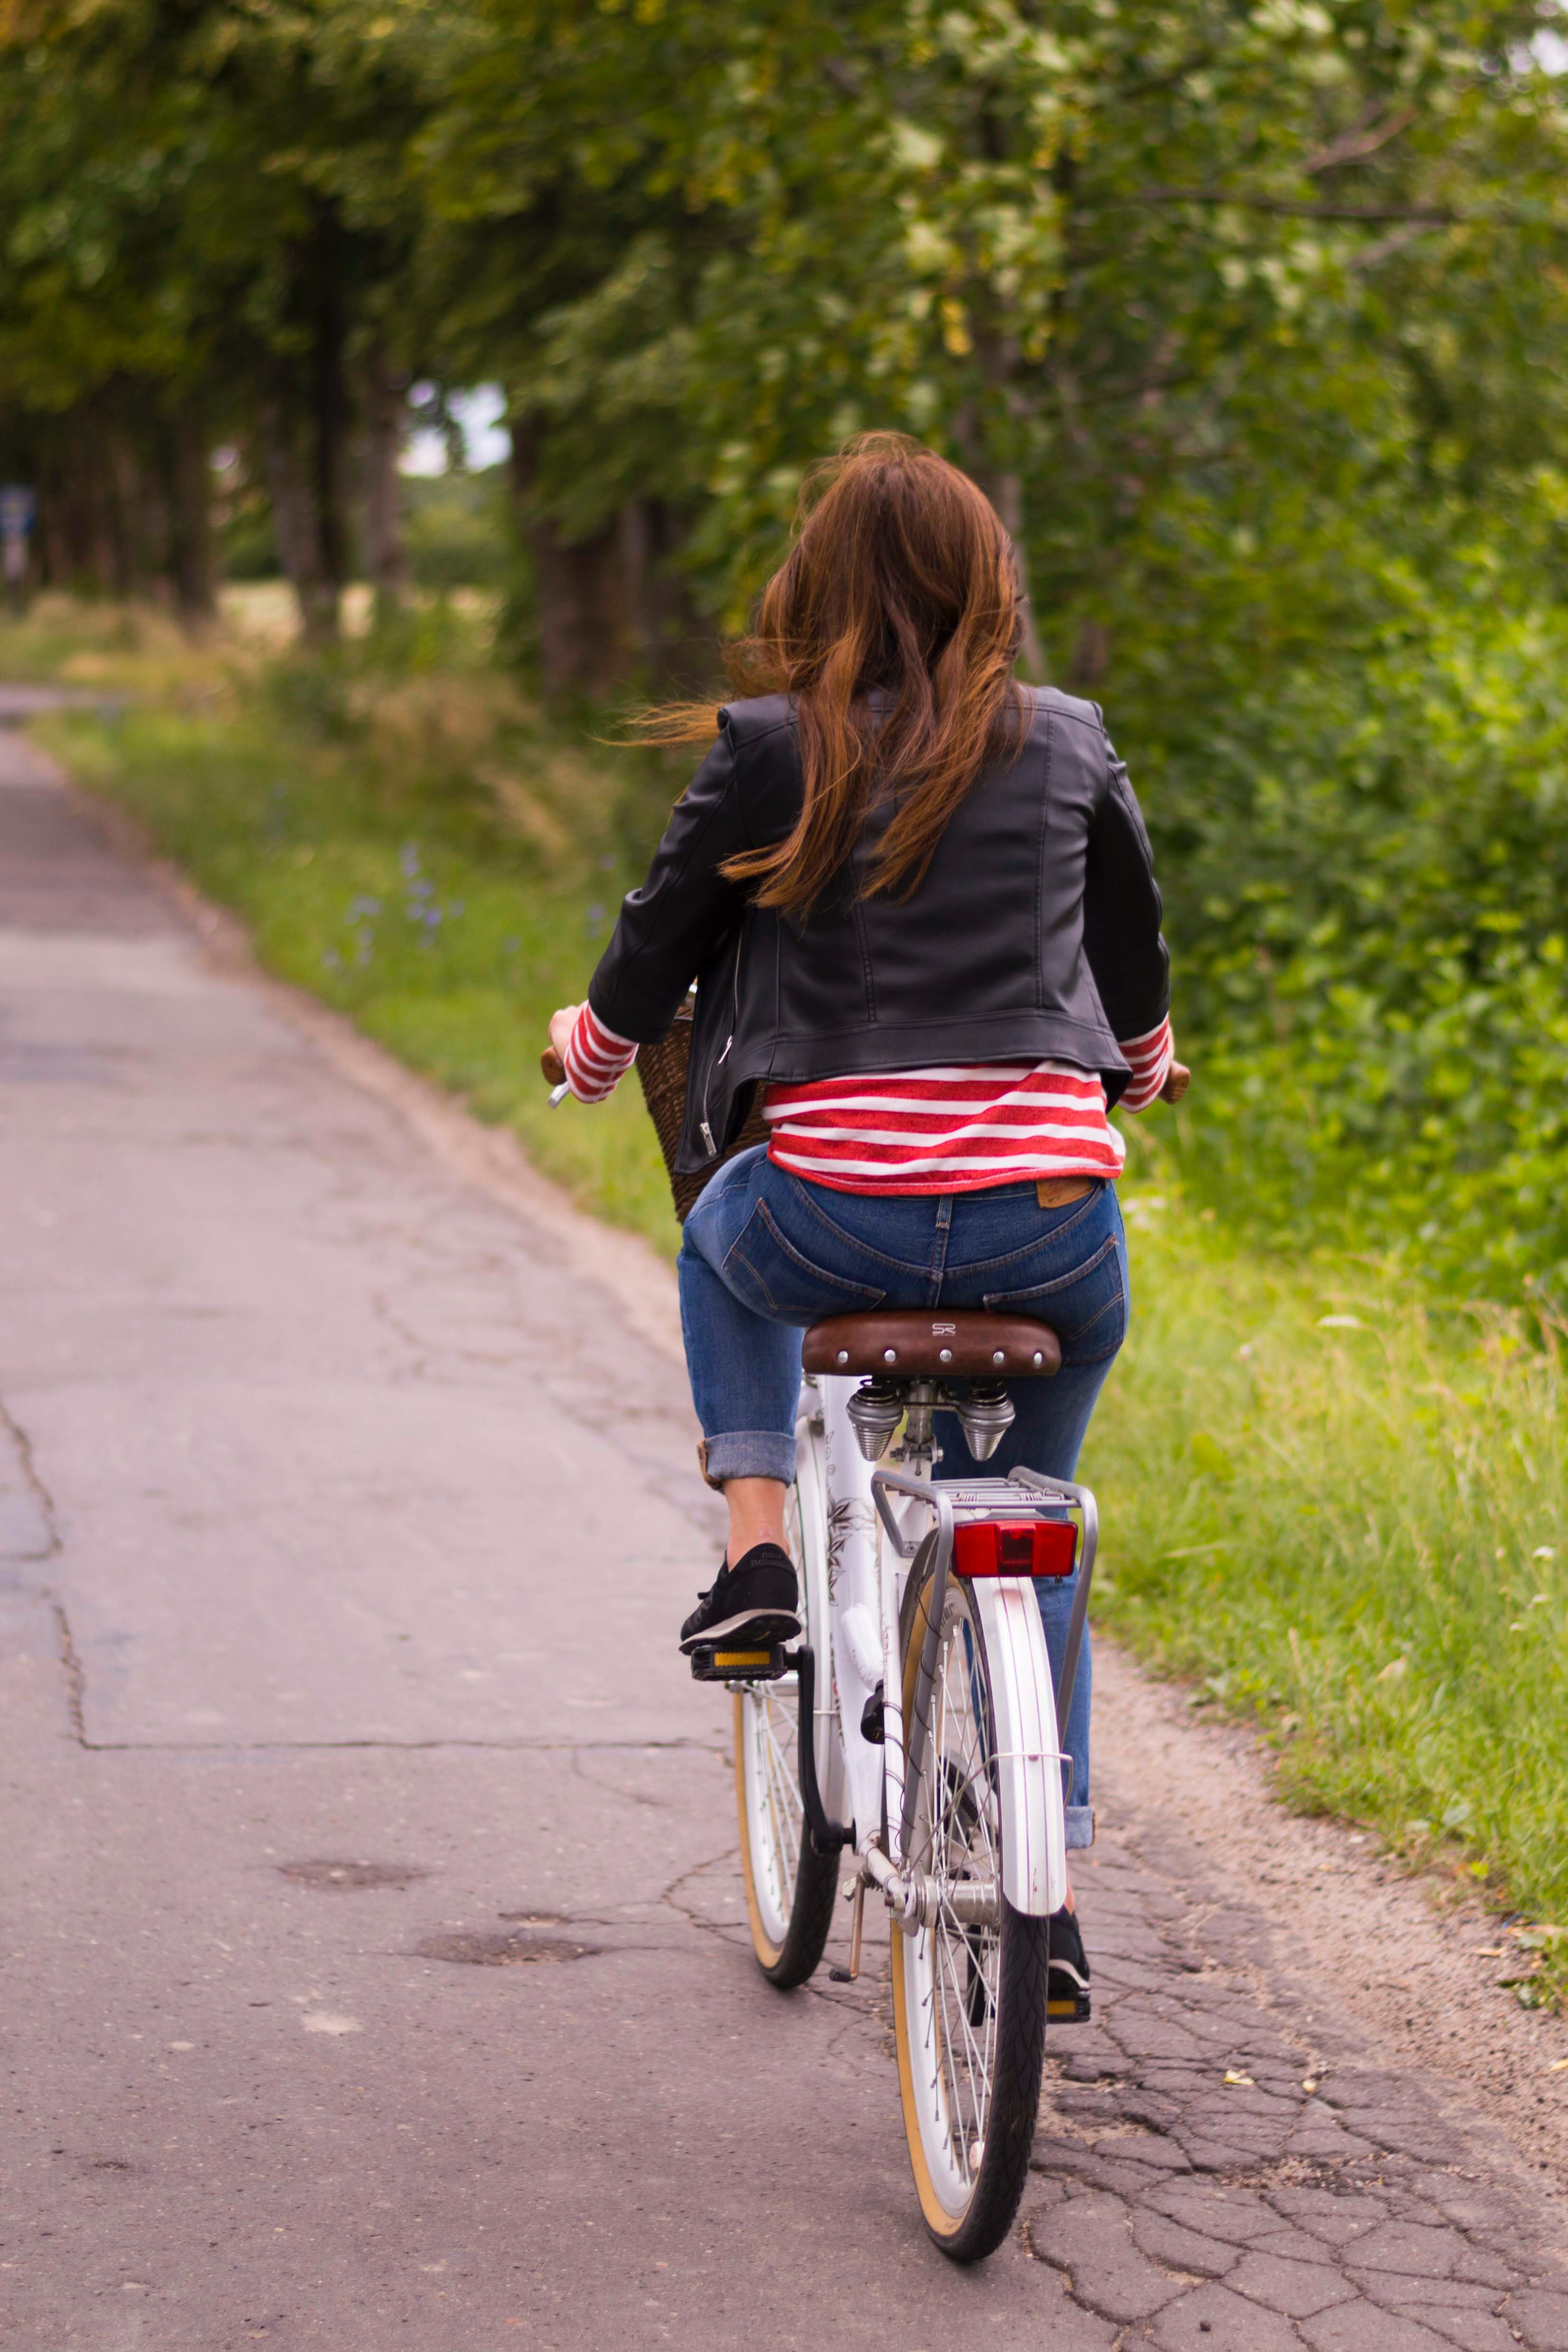
land vehicle, bicycle, vehicle, cycling, road bicycle, sports equipment, bicycle accessory, tree, car, girl, mountain bike, road, recreation, street, plant